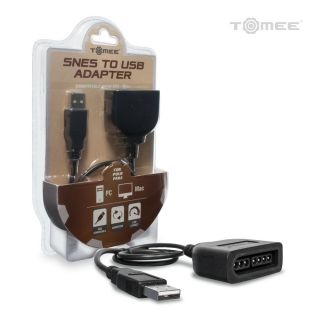
SNES to USB Controller Adapter - Tomee
Use your favorite controller on PC or Mac® with the Tomee USB Controller Adapter for Super NES® controllers. Simply plug your controller into the controller port on the adapter, then insert the USB plug into your computer. 15' in length 7-pin controller slot Compatible with all Super NES® Controllers
Brand: HYPERKIN
Category: Electronics > Video Game Console Accessories > Home Game Console Accessories